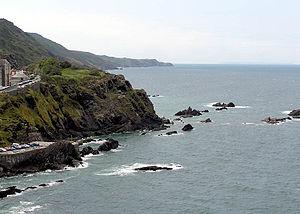
Ceawlin, également orthographié Ceaulin ou Caelin est un roi du Wessex, dans le Sud-Ouest de l'actuelle Angleterre. Il est peut-être le fils de Cynric et le petit-fils de Cerdic, qui, selon la Chronique anglo-saxonne, a conduit les premiers Saxons sur le territoire du futur royaume de Wessex. Le règne de Ceawlin correspond à l'époque où s'achève l'invasion anglo-saxonne de la Bretagne ; à sa mort, les Bretons ont été presque entièrement chassés du sud de l'Angleterre.